Karl Traub

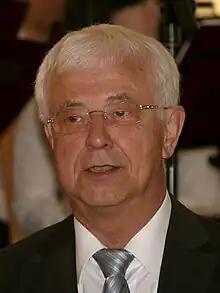
Traub in 2009

Karl Traub was a German politician for the Christian Democratic Union of Germany (CDU) From 1996 to 2016, he was a member of the Landtag of Baden-Württemberg, the state parliament of Baden-Württemberg.